David Mayhew (racing driver)

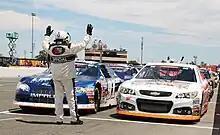
Mayhew's car (right) prior to the 2015 K&N Pro Series West race at Sonoma Raceway

A five-time winner in the International Kart Federation National Championships, Mayhew competed in the U.S. F2000 National Championship before switching to stock cars; in 2006, he won the NASCAR AutoZone Elite Division, Southwest Series Rookie of the Year award. Mayhew joined Richard Childress Racing as a development driver in 2007, competing in the K&N Pro Series West for Golden Gate Racing through the 2008 season; he was released from the team at the end of the year, and replaced by Blake Koch.